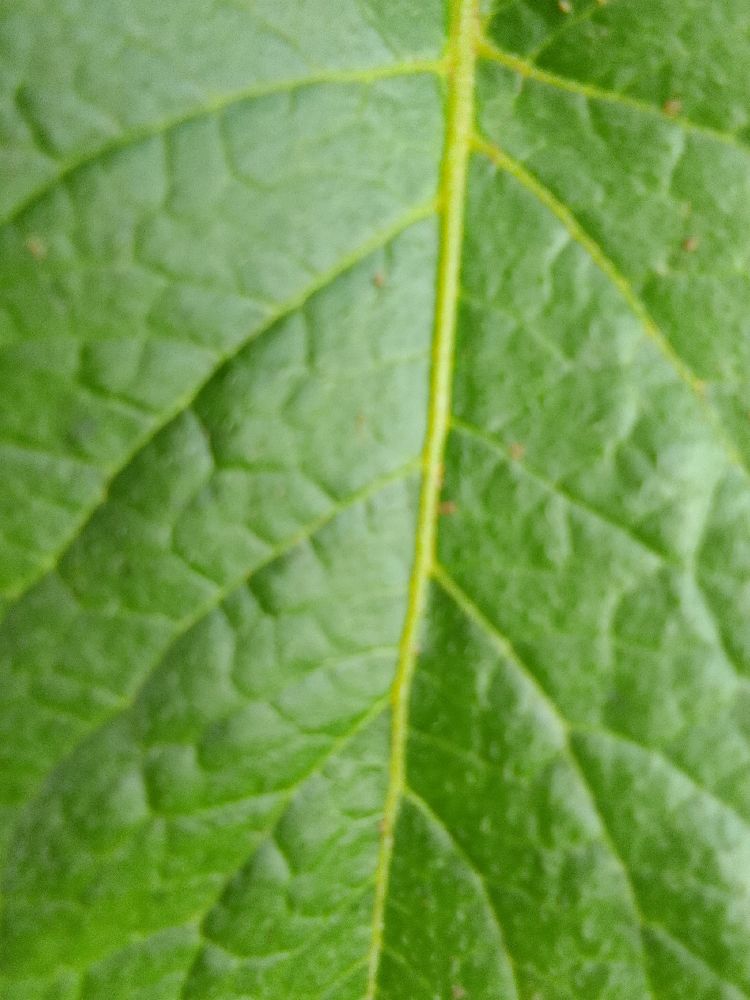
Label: Healthy